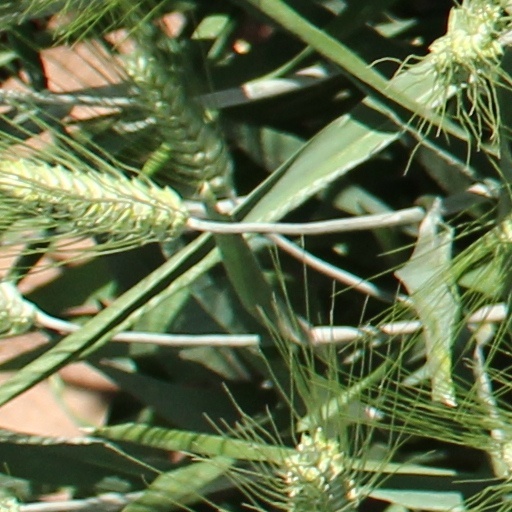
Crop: wheat